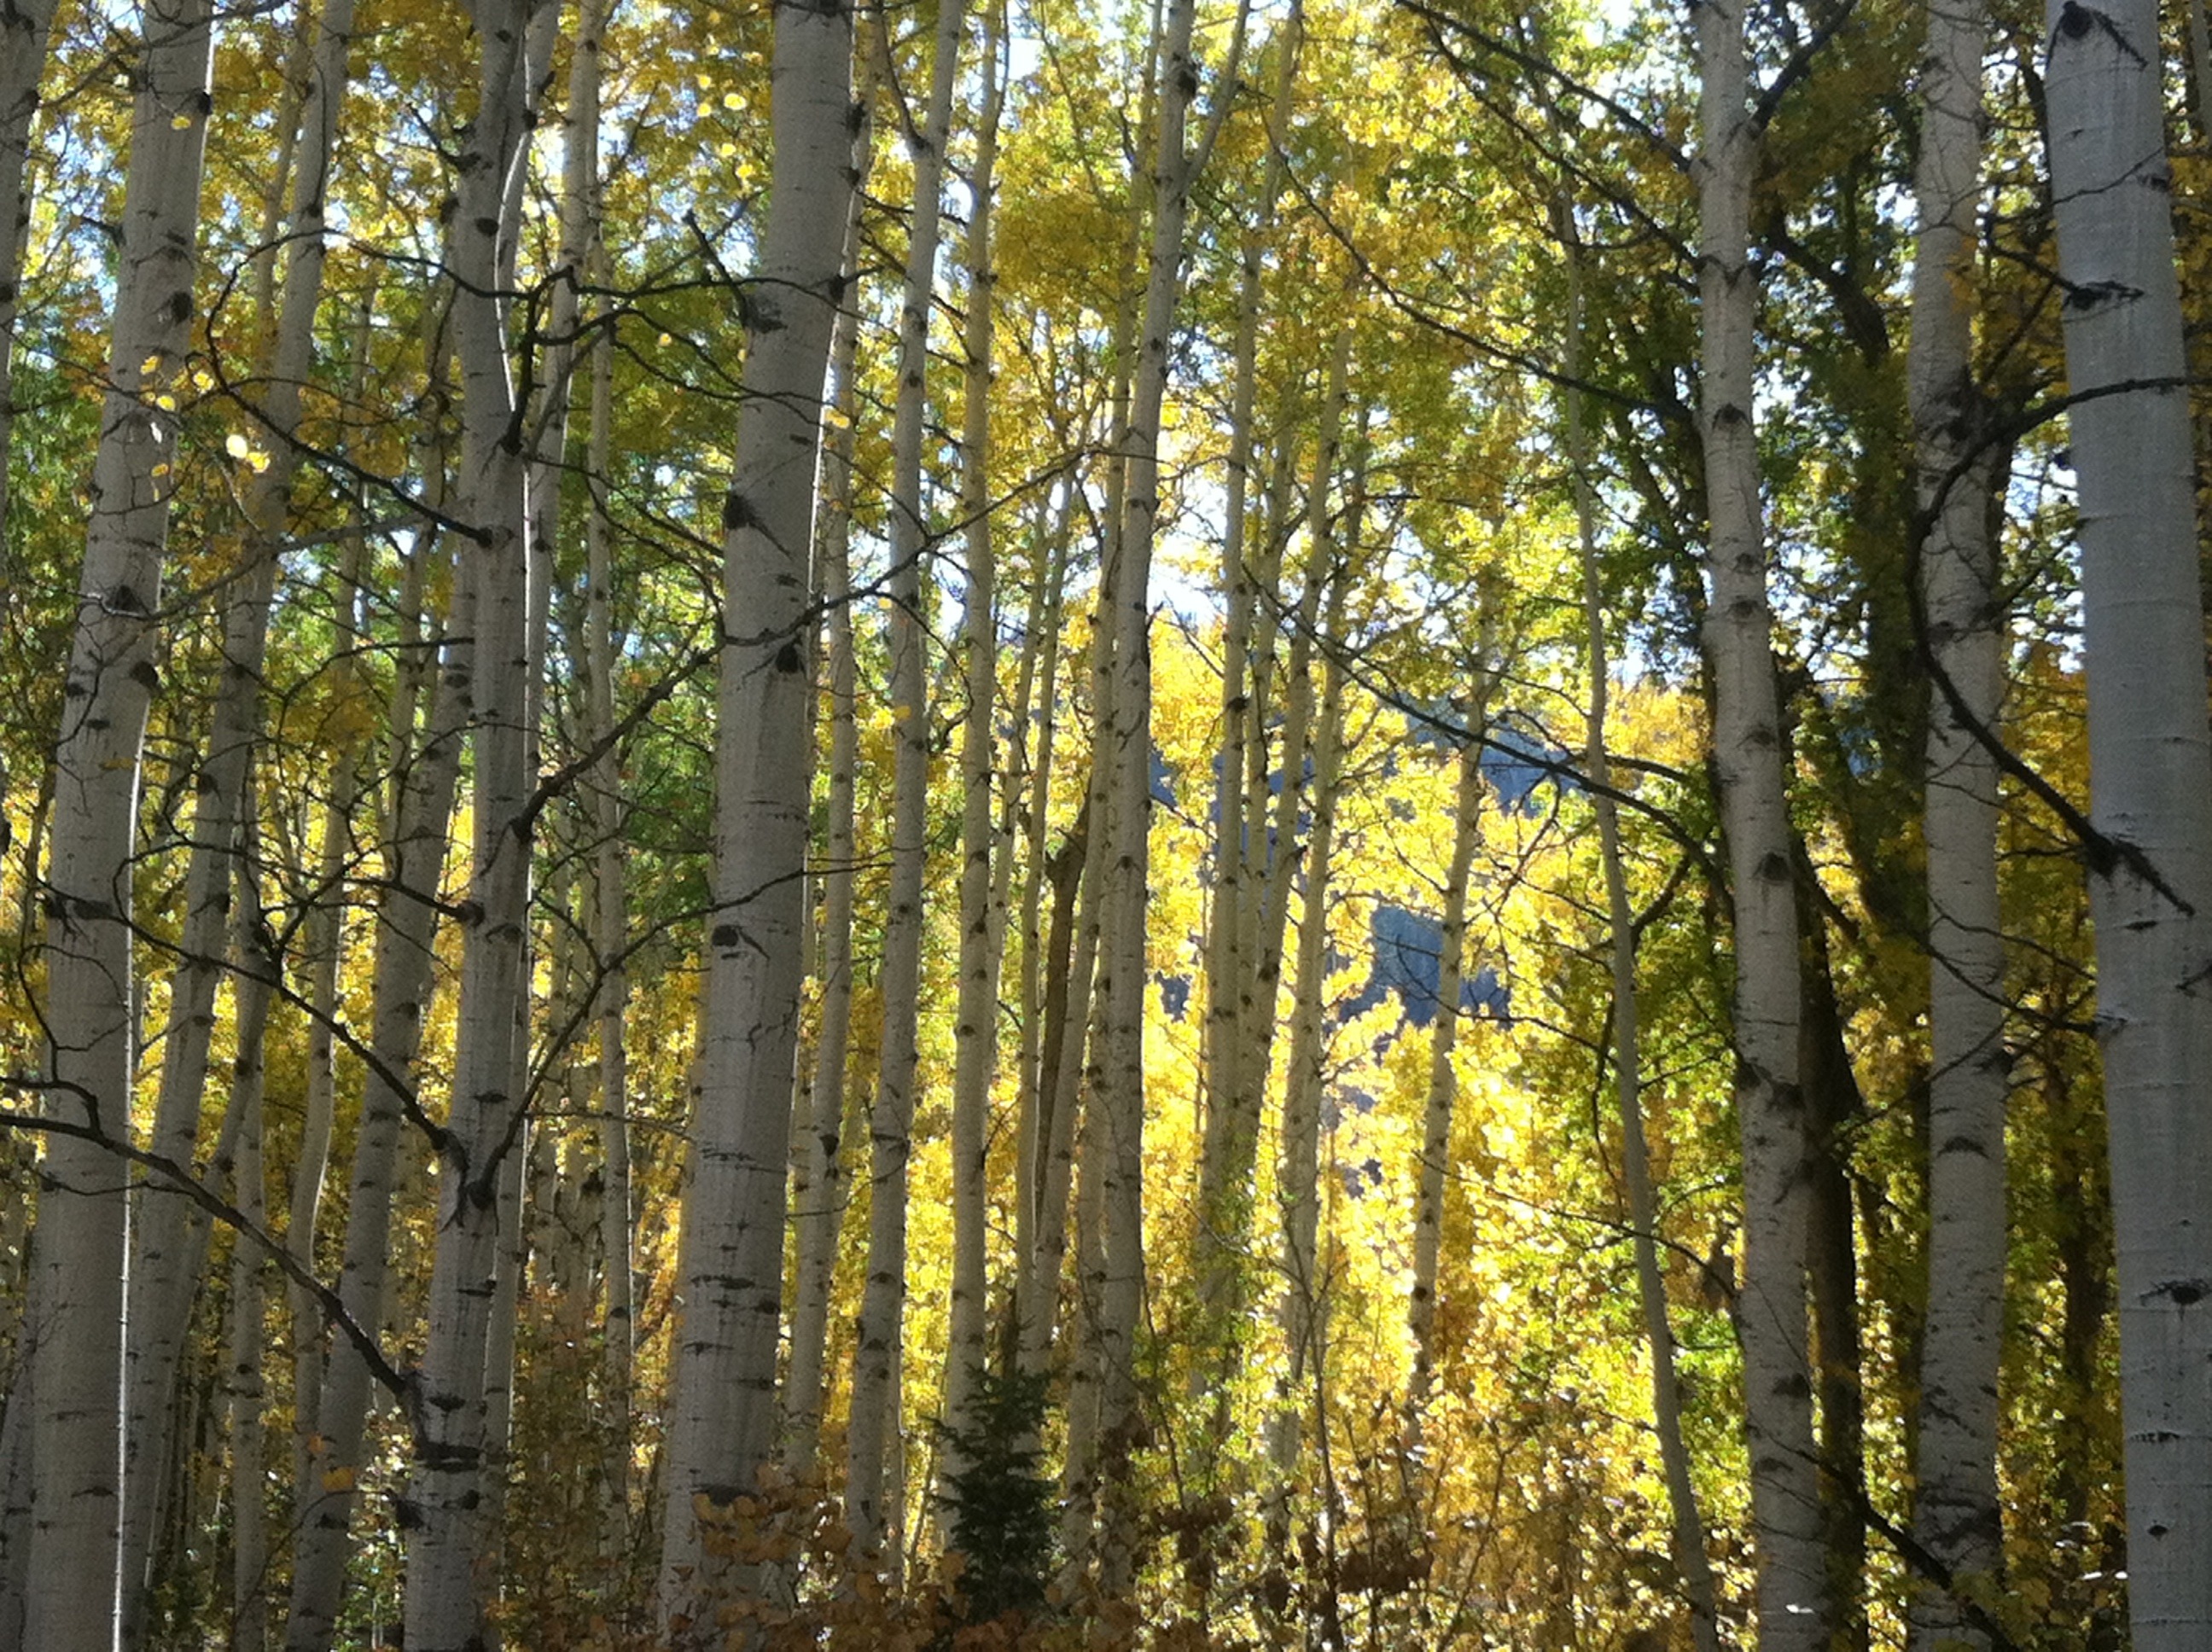
tree, forest, branch, plant, sunlight, leaf, wild, green, birch, autumn, season, plants, dense, trees, leaves, woods, bright, wooden, deciduous, trunks, grove, day, woodland, habitat, thick, larch, ecosystem, woody, biome, old growth forest, natural environment, woody plant, temperate broadleaf and mixed forest, temperate coniferous forest, land plant